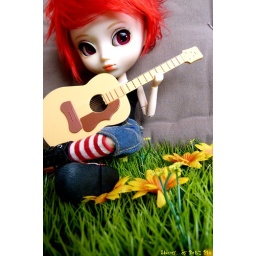
Playing guitar in the grass !